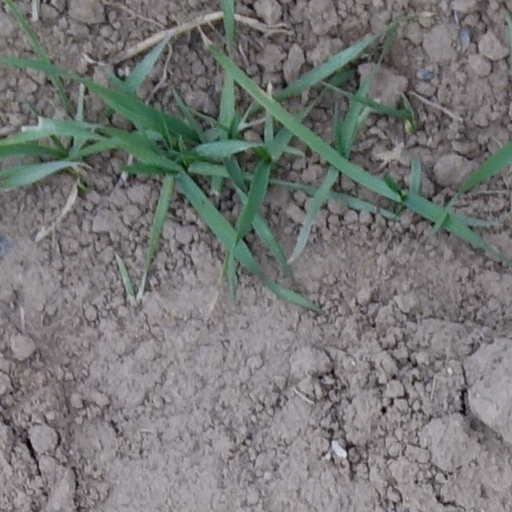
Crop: wheat